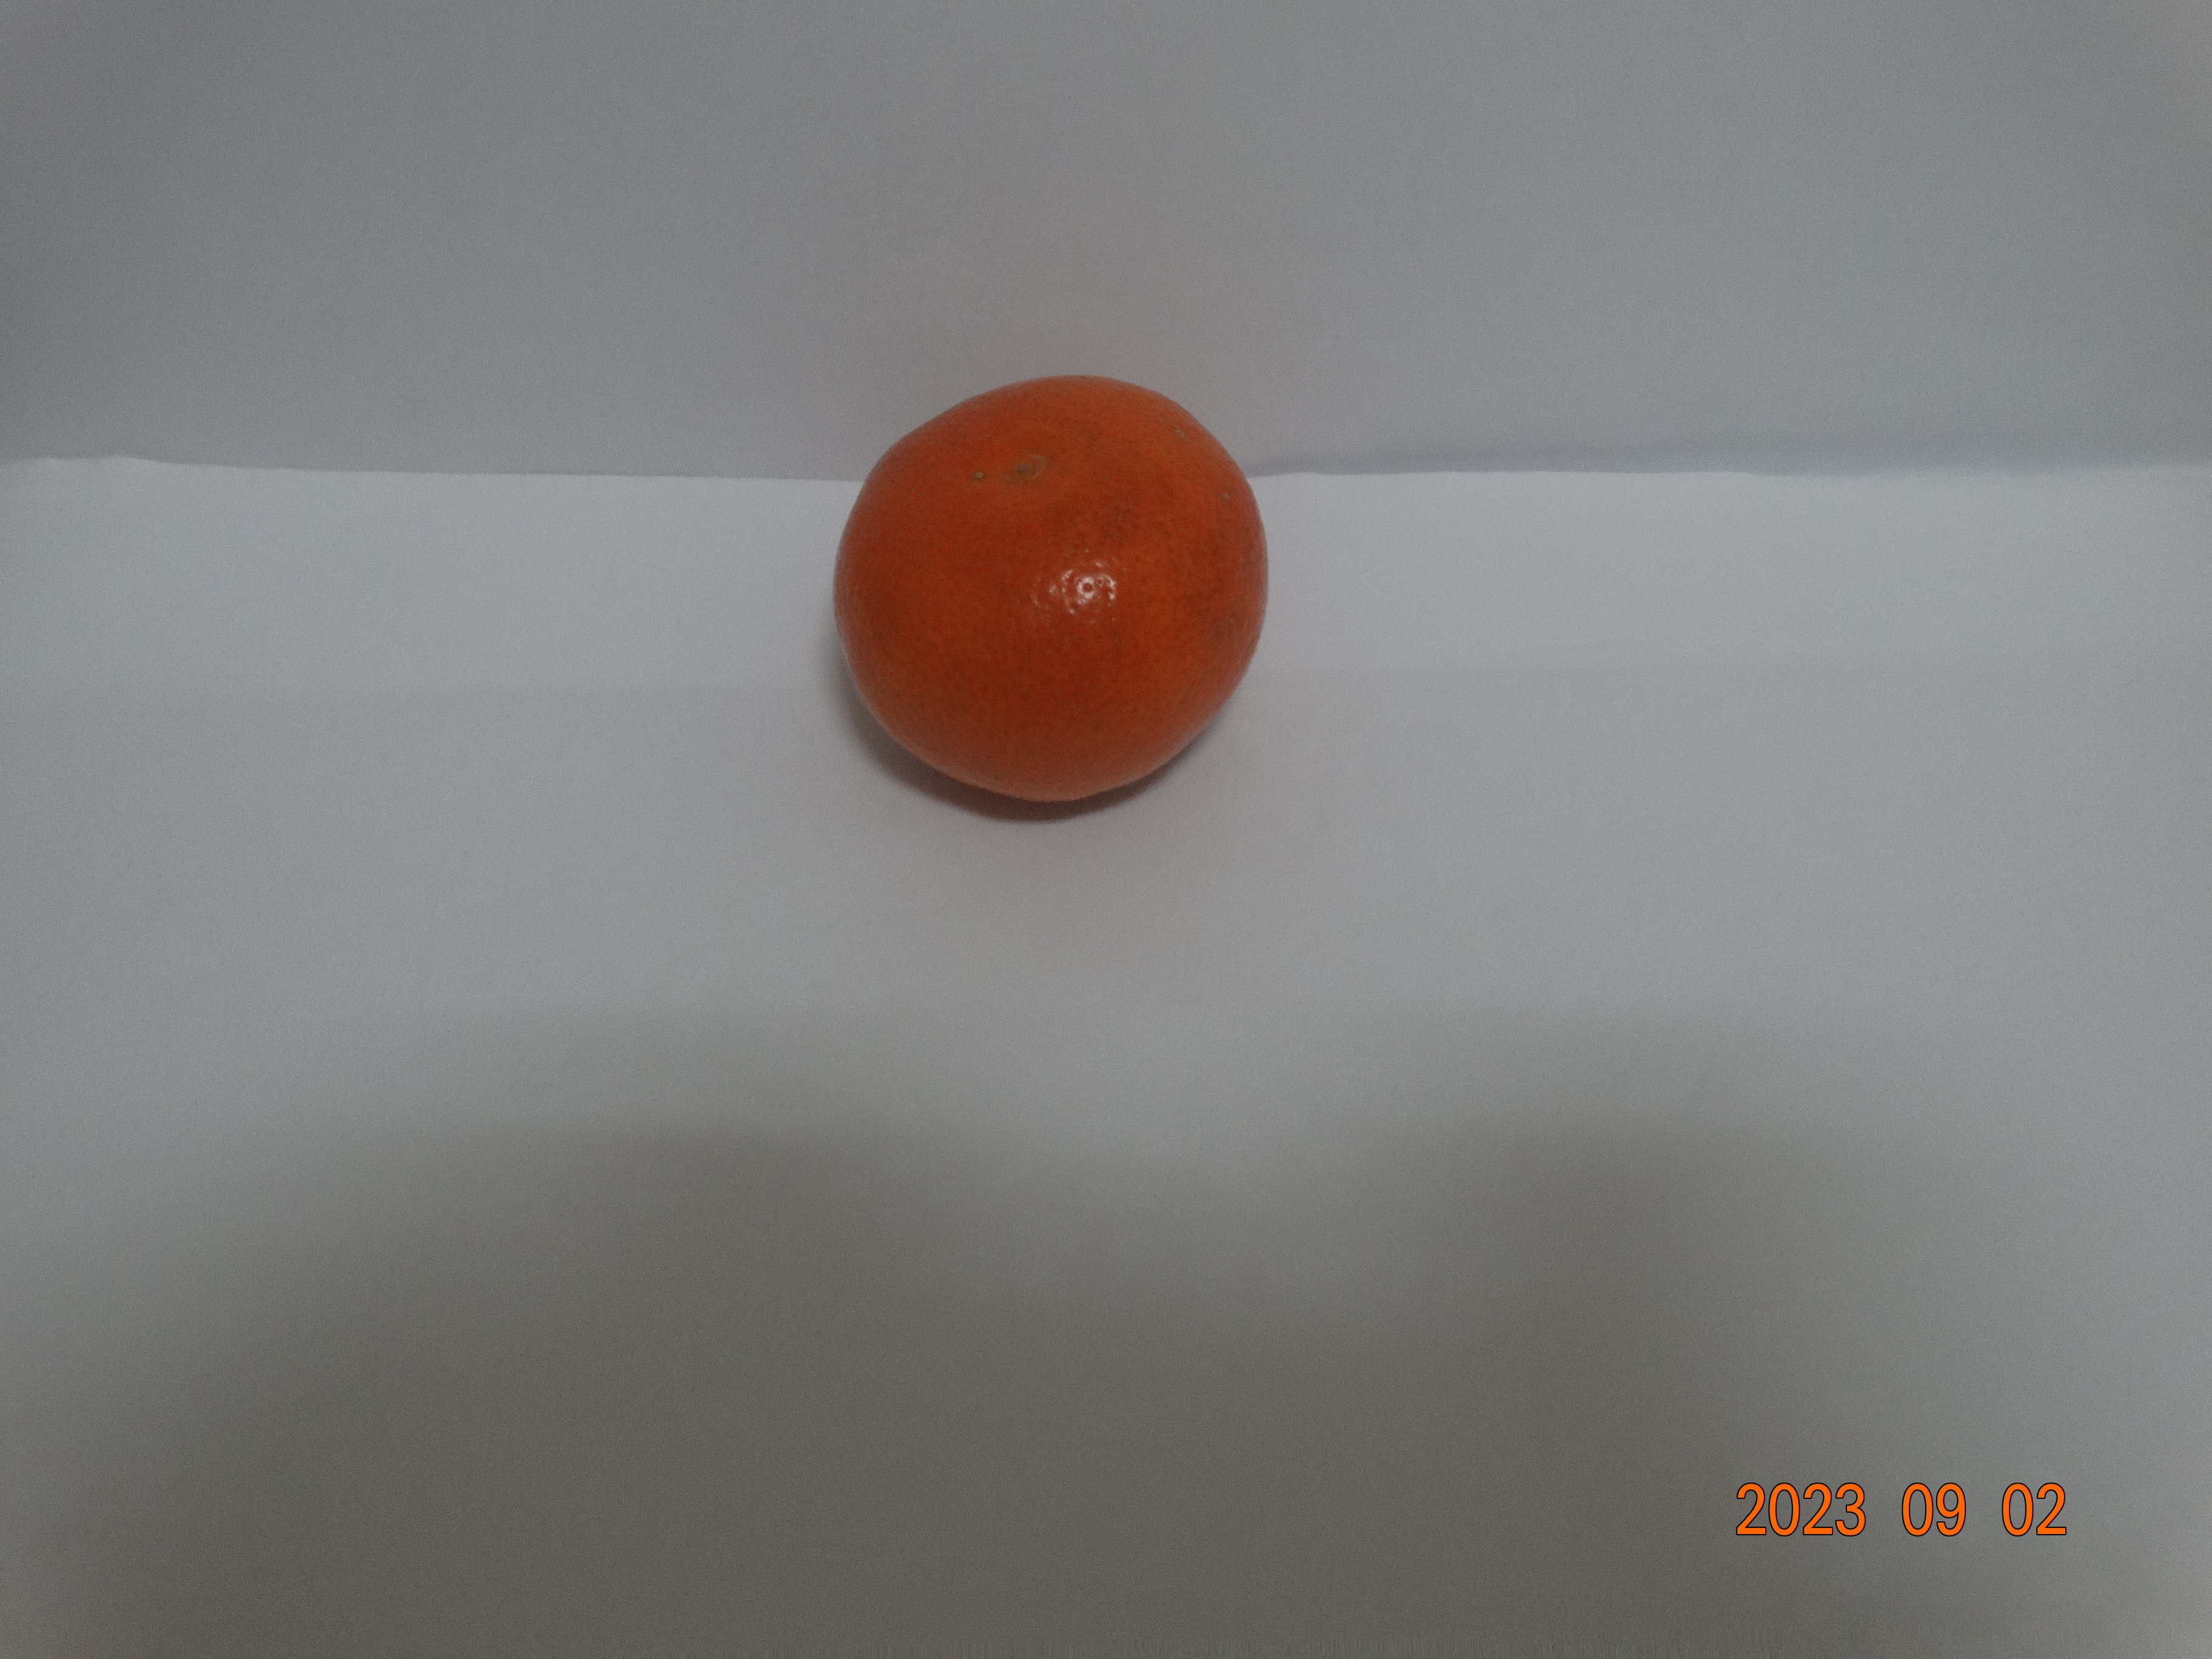
Citrus fruit variety: tangerine